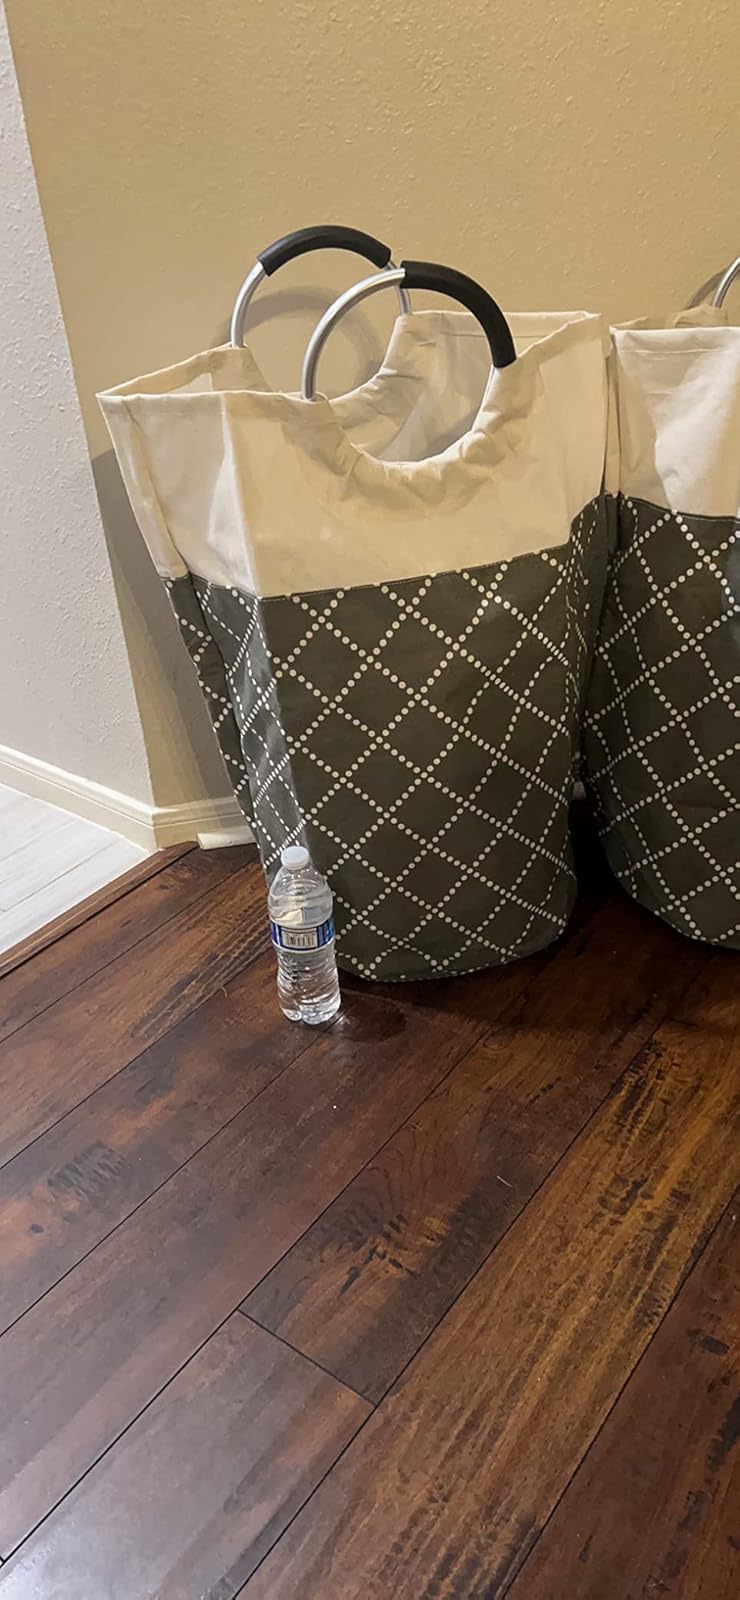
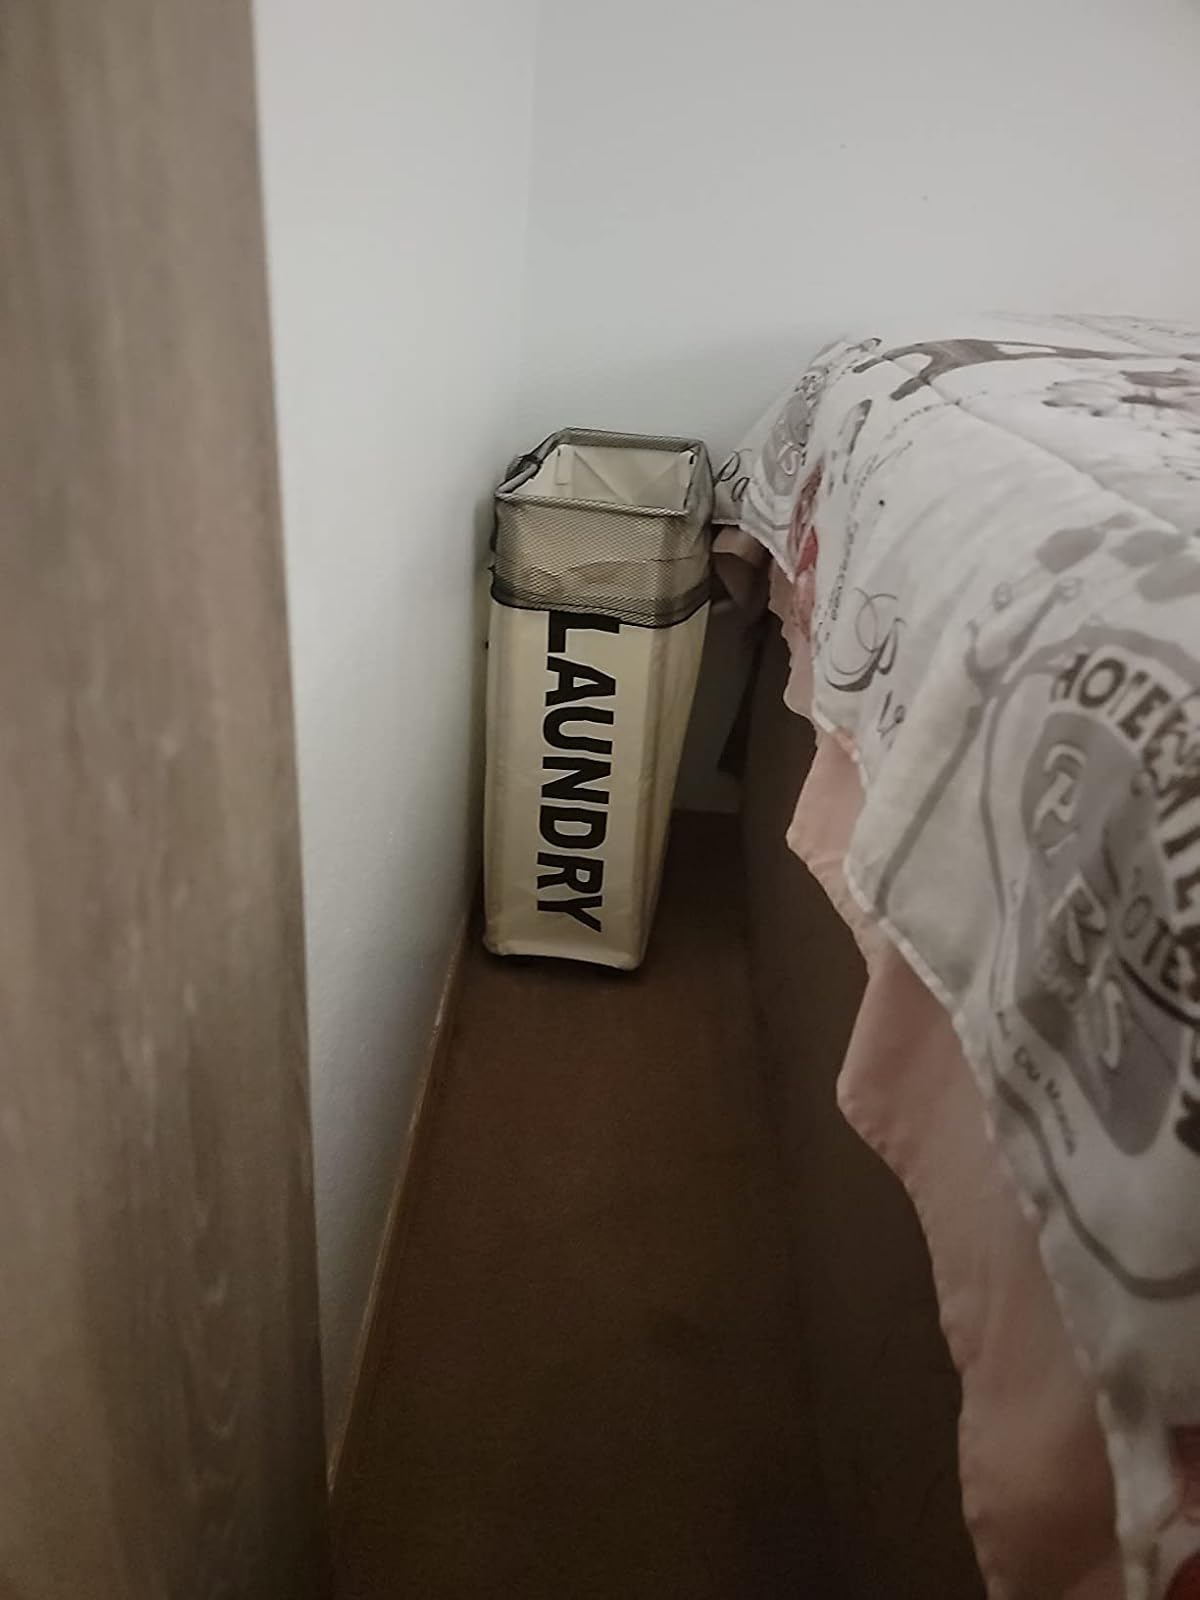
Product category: items_hamper
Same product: no